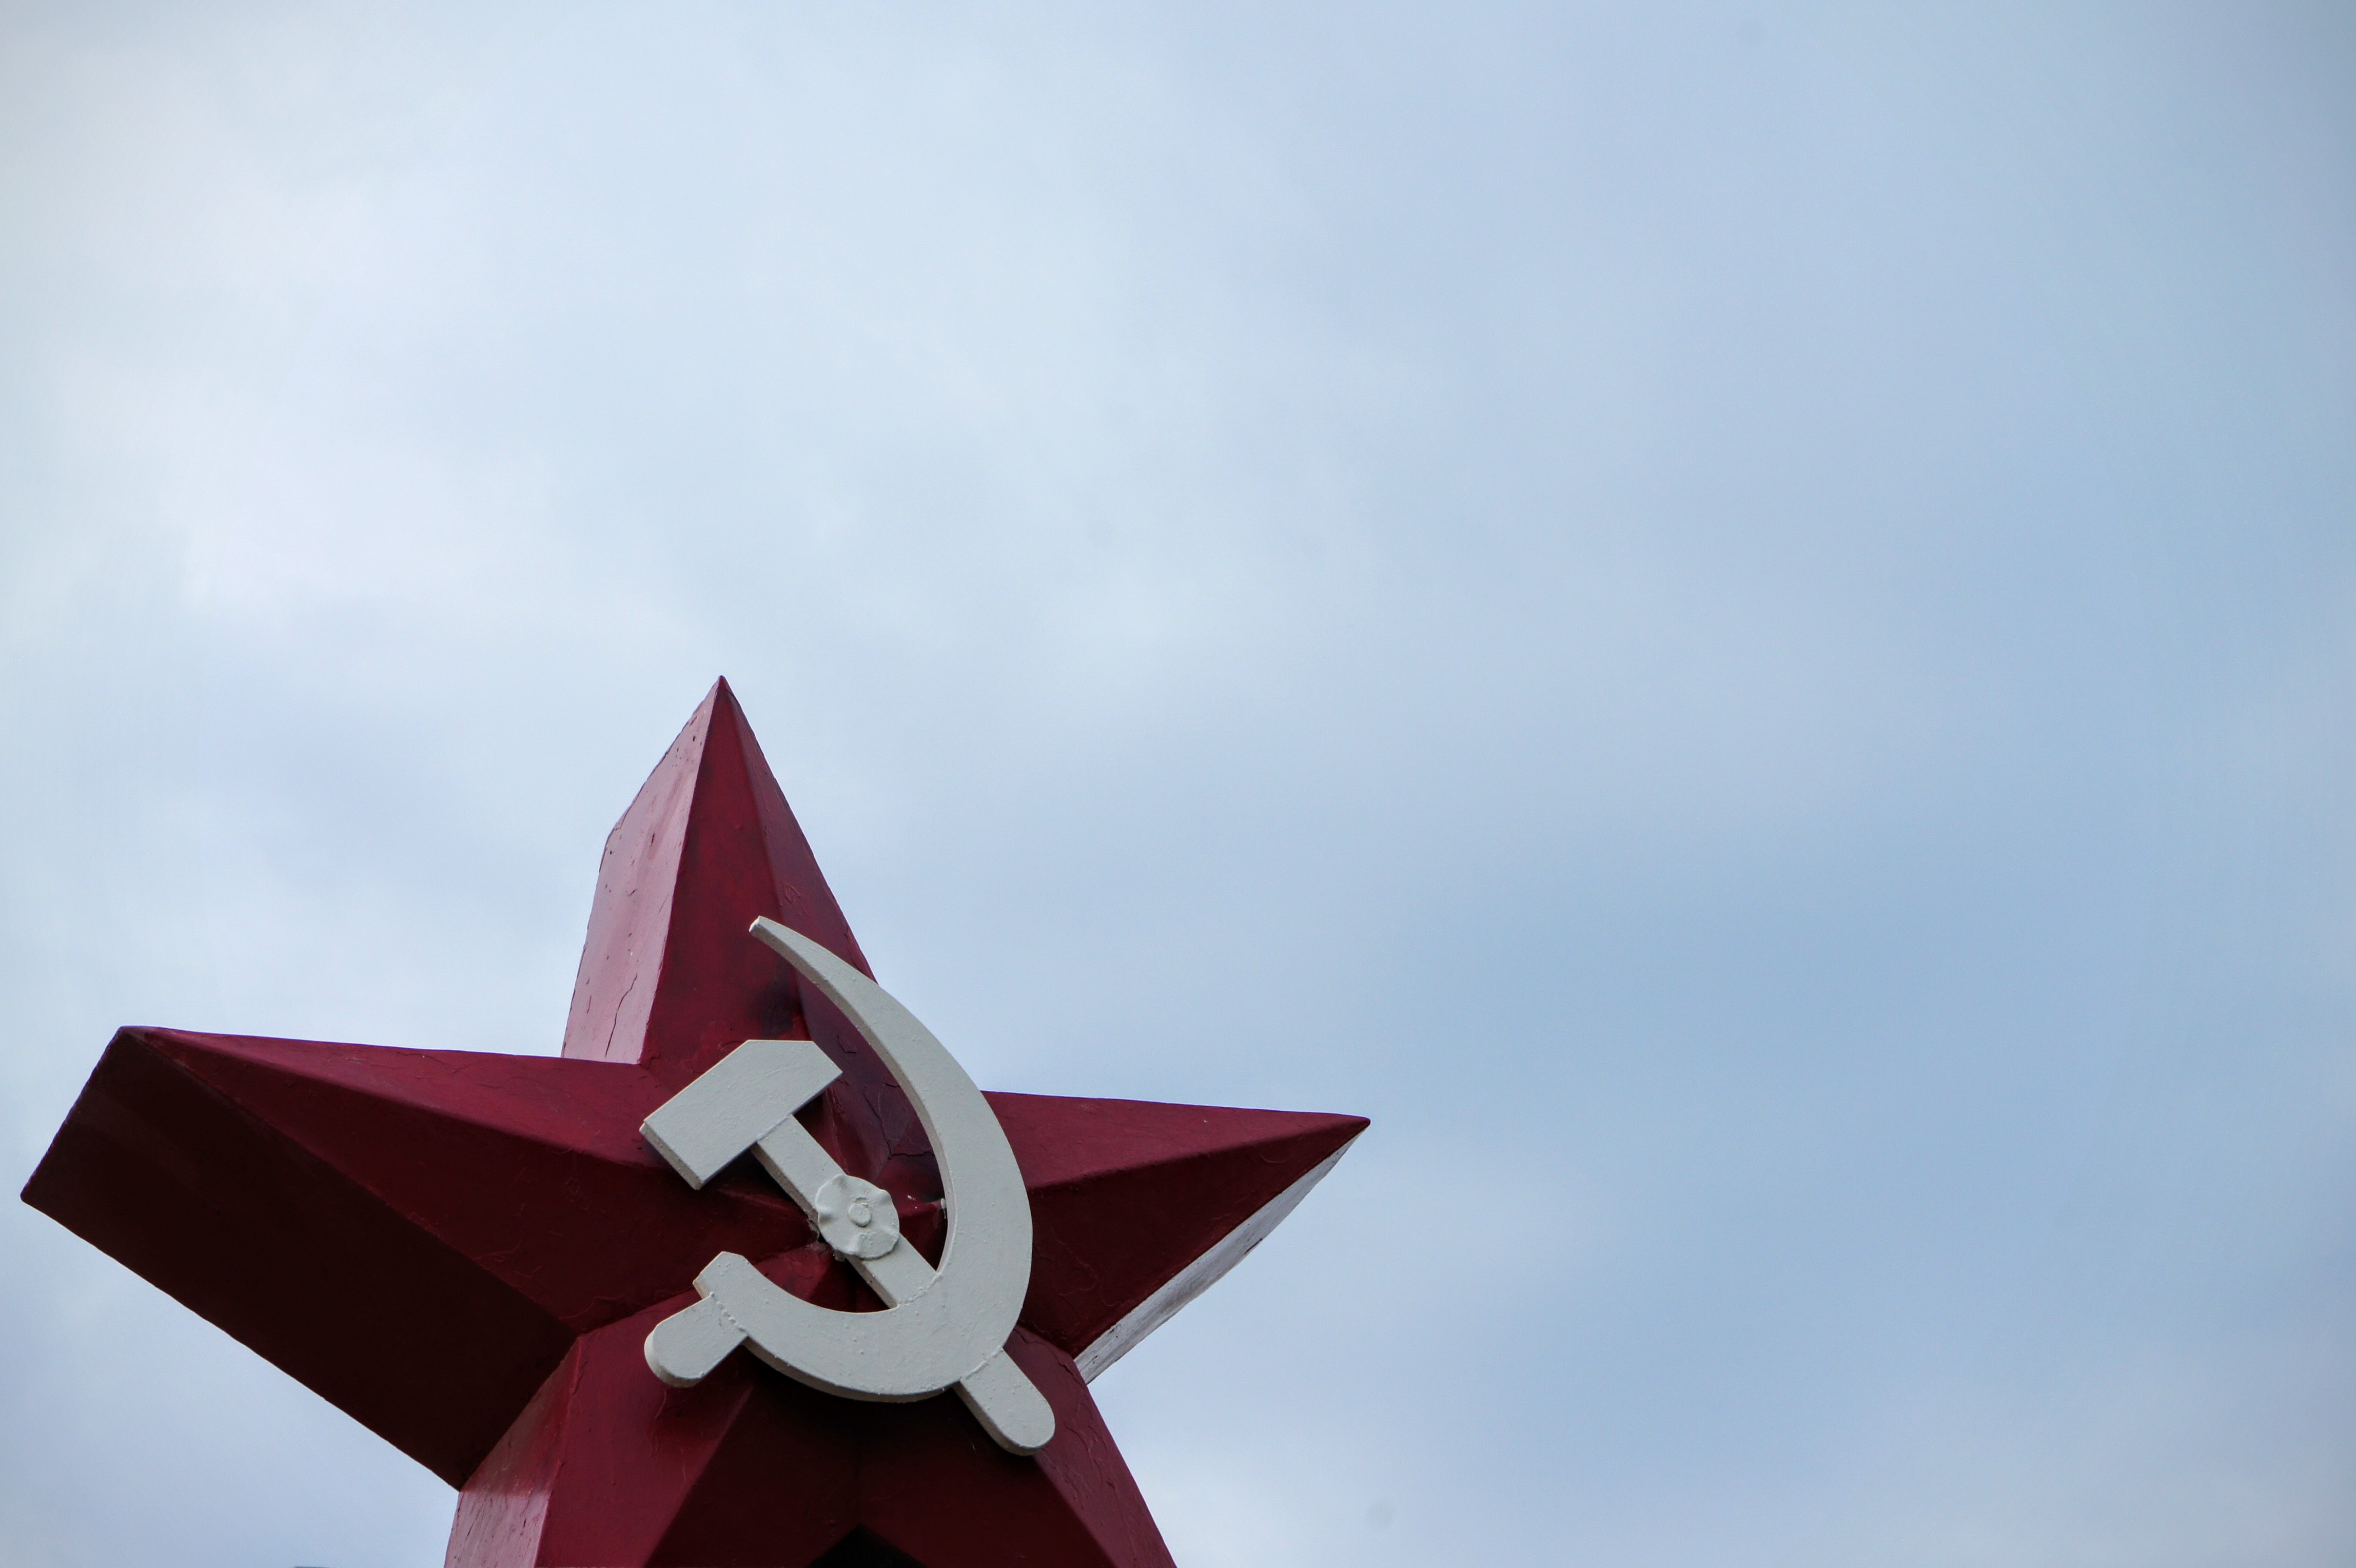
sky, wheel, star, monument, red, museum, russia, sickle, atmosphere of earth